Rafael Palmeiro

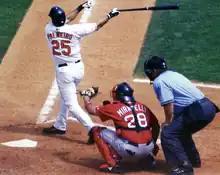
Palmeiro in a Spring training game for the Baltimore Orioles against the Boston Red Sox, 2005.

Palmeiro re-signed with the Baltimore Orioles in 2004, on a 1-year, $4 million contract. In his press conference, he claimed he was "a little bit older, a little bit wiser". He also said he didn't want to retire until he rejoined the Orioles and if he was inducted to the Hall of Fame, he would do so as an Oriole. His power fell significantly his first season back with the Orioles, having 142 hits, along with 23 home runs, 88 RBIs and a .258 batting average, all drops from the previous season. Despite this, he became one of only six players (the other five being Ken Griffey Jr., Mark McGwire, Jimmie Foxx, Albert Pujols and Manny Ramírez) in history to hit at least 200 home runs for two different clubs, doing so on September 13, 2004, off Justin Miller. Entering 2005, he was just 78 hits shy of 3,000. He hit his 563rd home run that season, passing Reggie Jackson on the all-time list. Just a few weeks later, on July 15, Palmeiro joined Hank Aaron, Willie Mays, Alex Rodriguez, and Eddie Murray as the only players in major league history to get 3,000 hits and 500 home runs. Shortly afterwards, Palmeiro was suspended 10 days for testing positive for steroids. He claimed he received a tainted vitamin b12 shot from Miguel Tejada. Upon returning he only played seven more games, during which he was booed by the home fans. He was sent home due to a nagging injury, but was told to stay home – largely because of his attempt to implicate his teammate. As of April 2016, he has yet to return to Baltimore. In his final season, he had 98 hits, 18 home runs, 60 RBIs and a .266 batting average in 110 total games played. He finished his career with 2,831 games played, the most by any player who never played in the World Series.